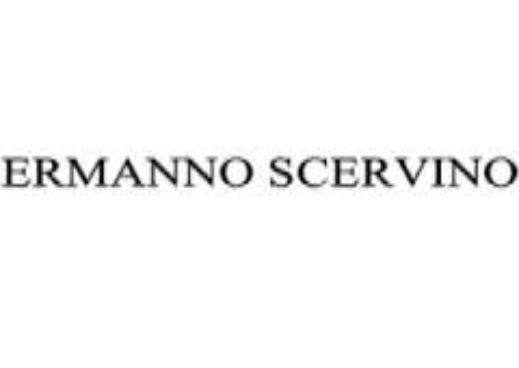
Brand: Ermanno Scervino
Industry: Clothes